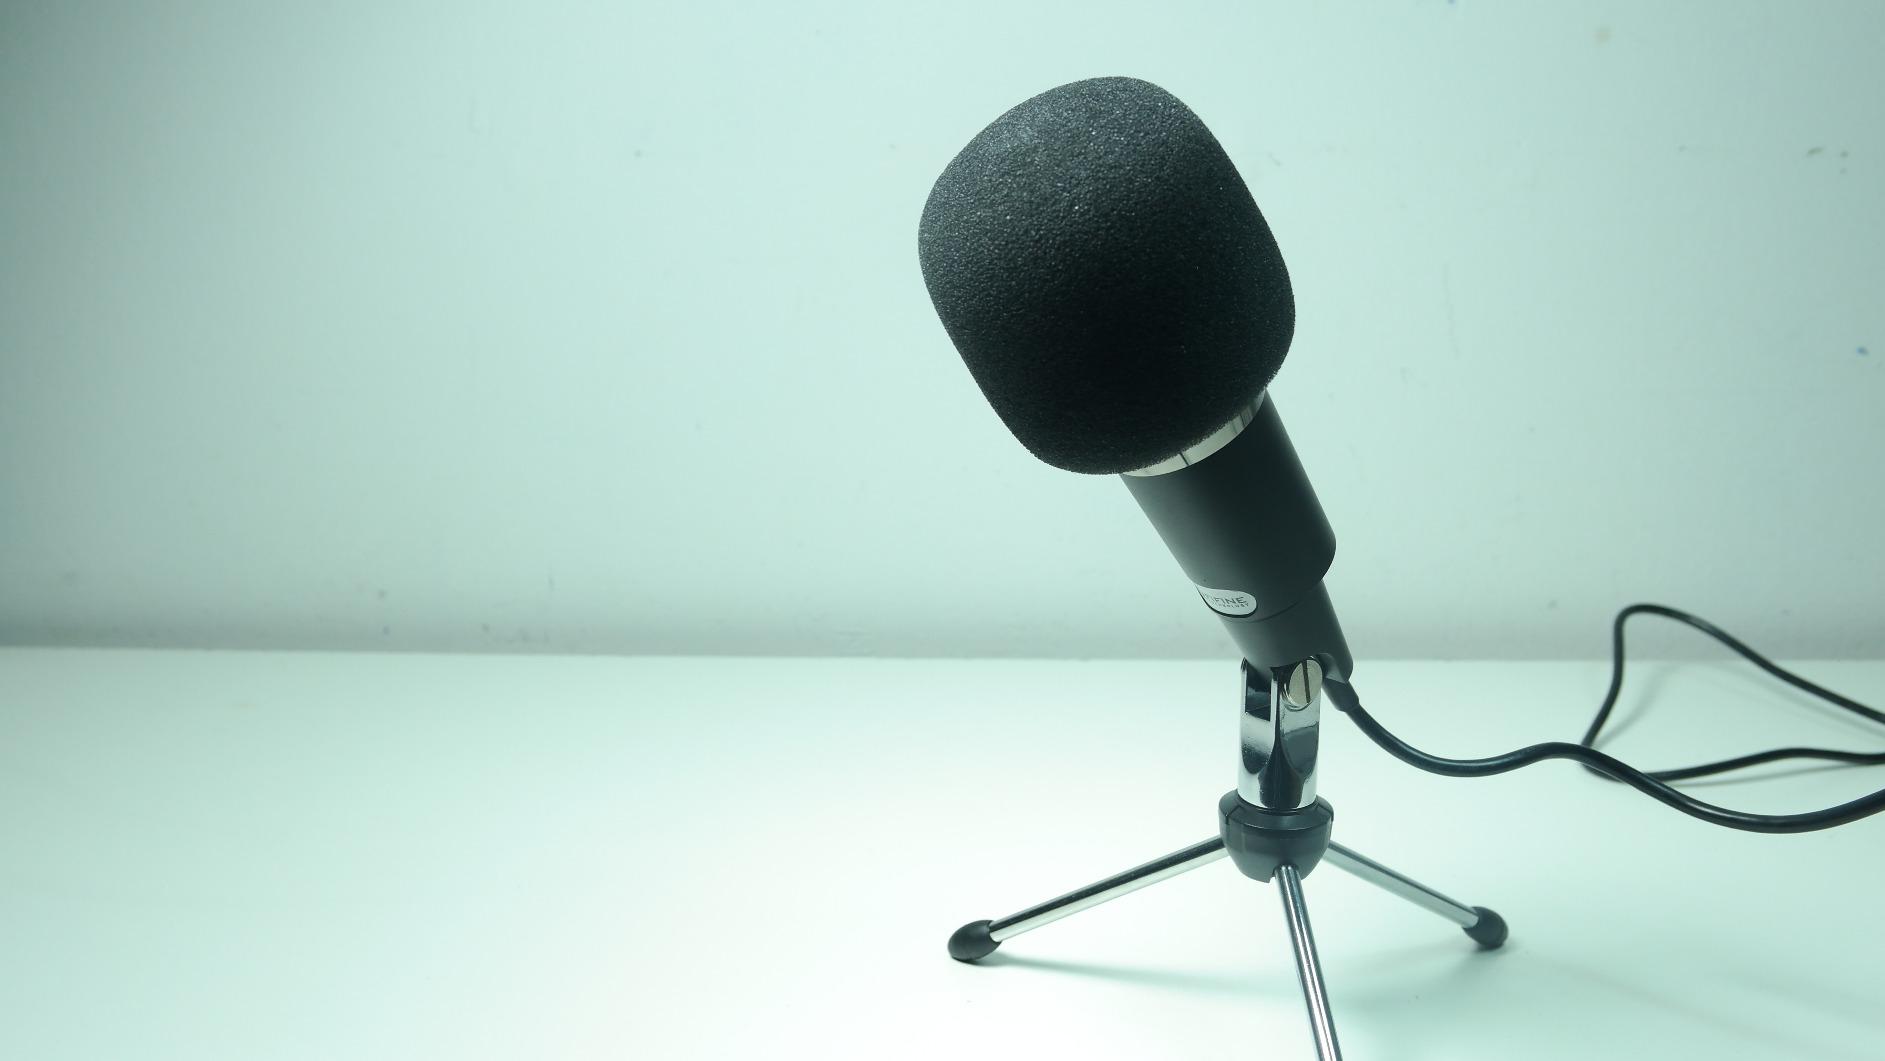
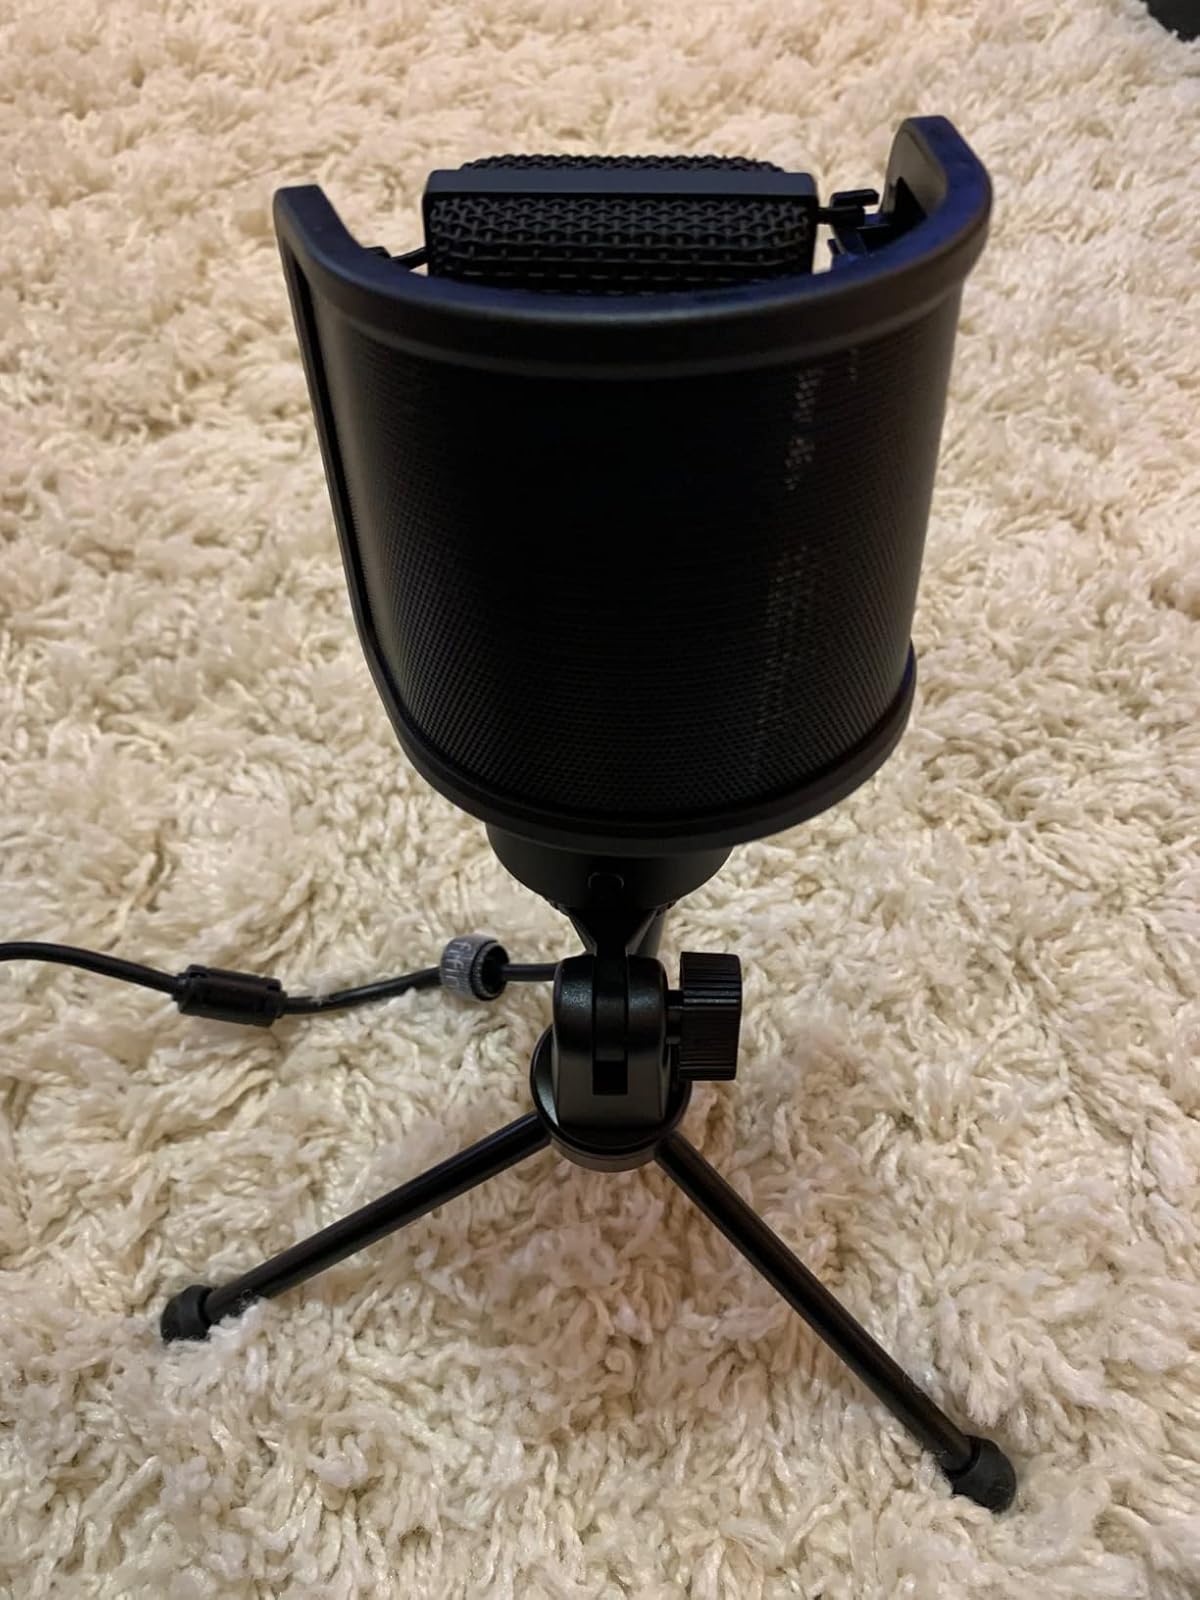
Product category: microphone
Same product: no